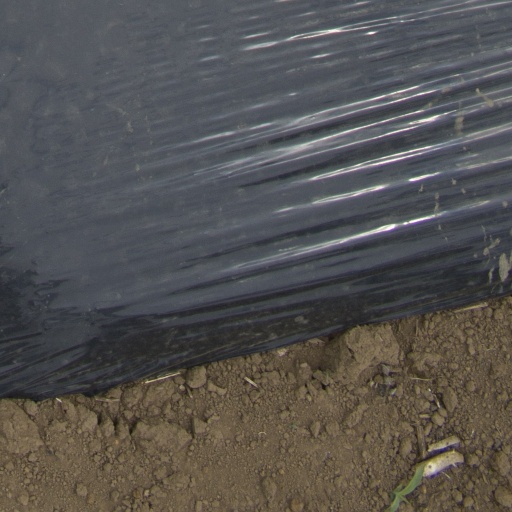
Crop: Jerusalem artichoke